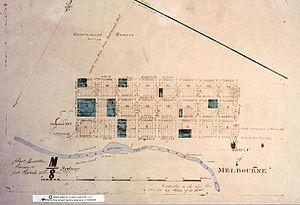
Cet article décrit l'histoire de l'urbanisme, un processus technique et politique lié à l'utilisation des terres et à la conception de l'environnement urbain, y compris l'air, l'eau et l'infrastructure des zones urbaines telles que les réseaux de transport et de distribution.